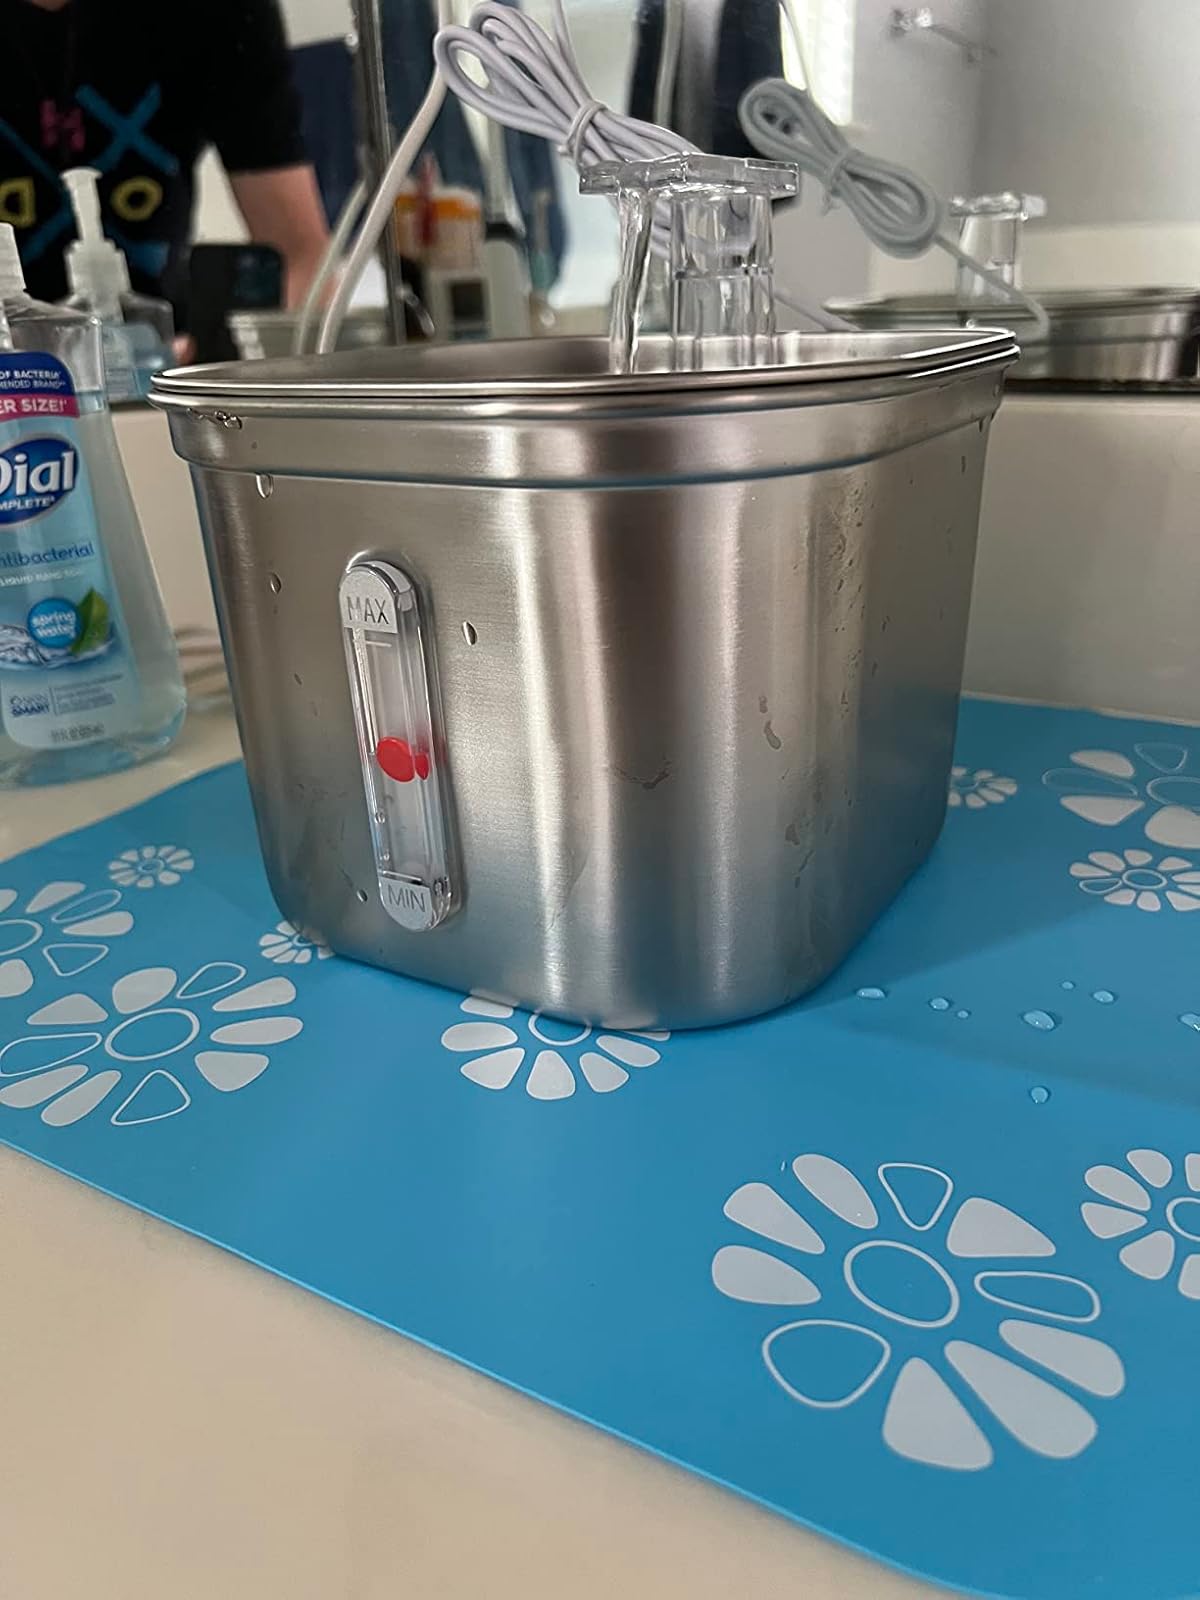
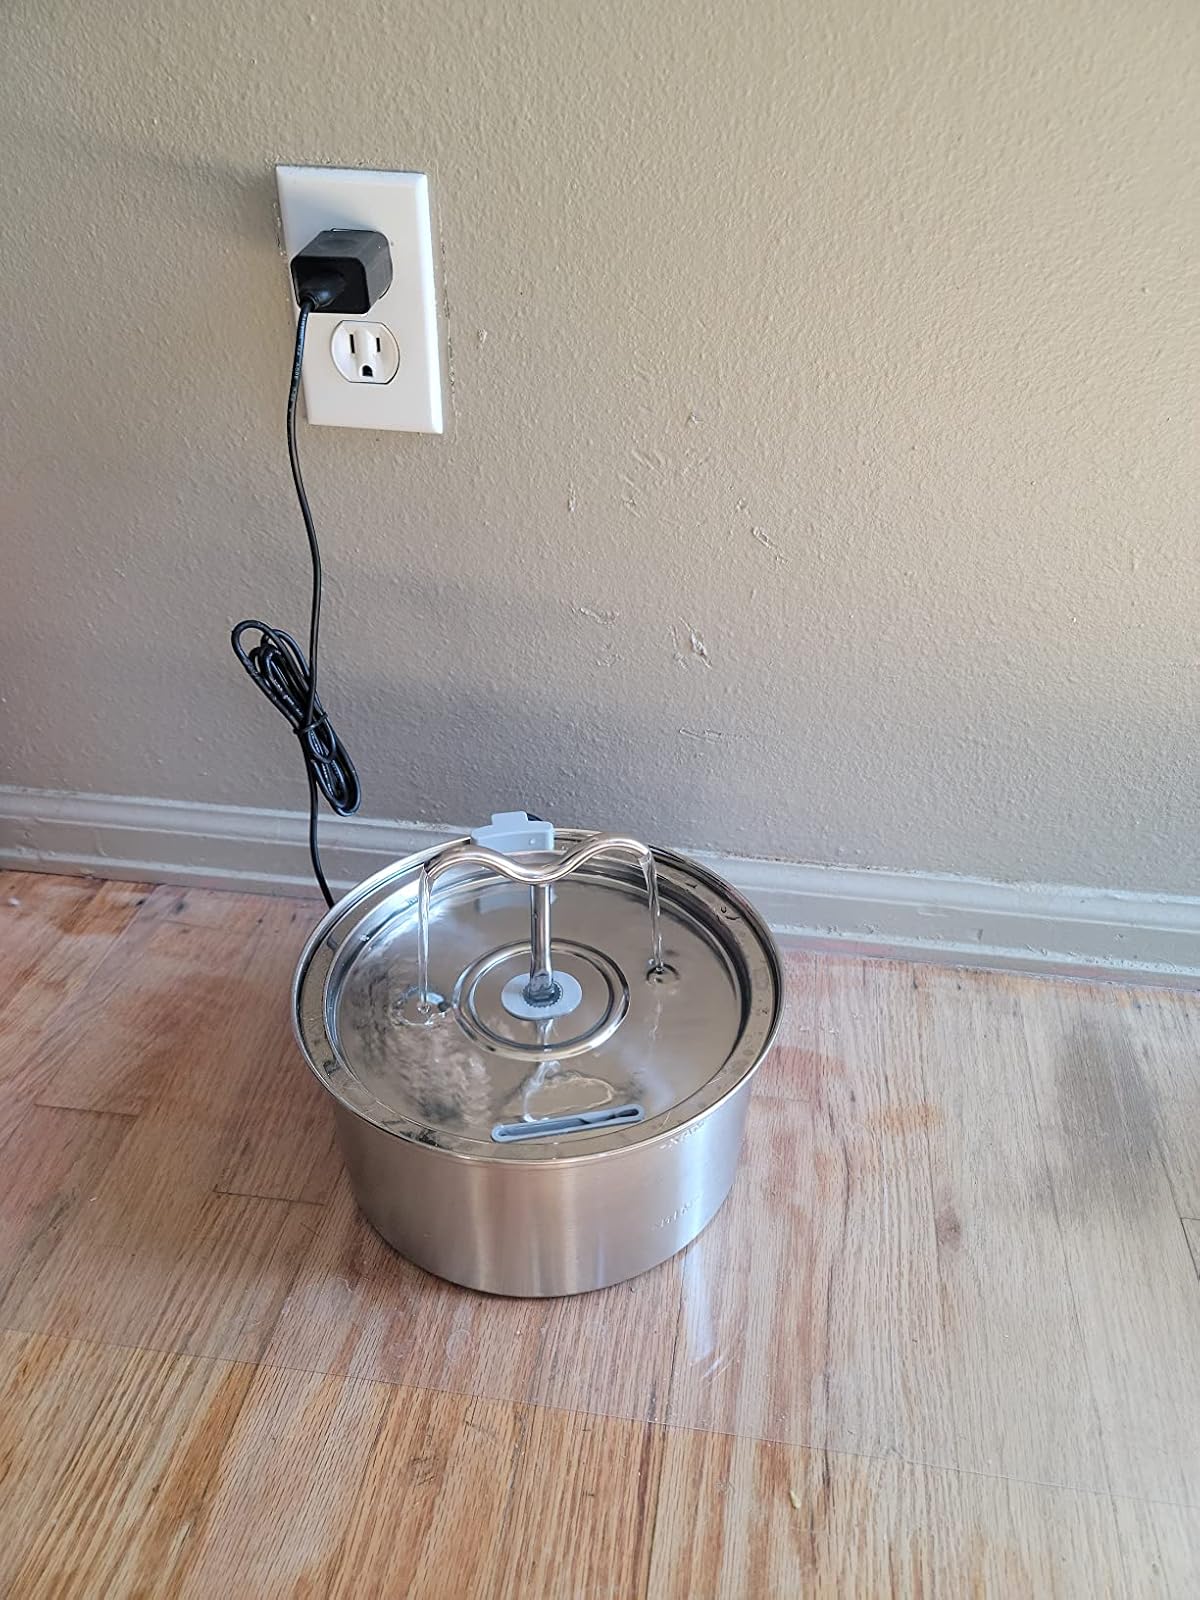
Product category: items_bowl
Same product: no